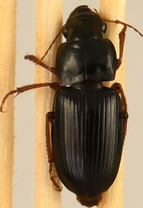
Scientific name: Harpalus compar
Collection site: Blandy Experimental Farm NEON (BLAN), plot BLAN_002